Sovereigntism (Puerto Rico)

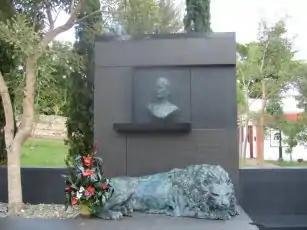
Rafael Cordero Santiago's grave

During the 1980s, the Bar Association of Puerto Rico determined that pre-existing compacts of association could be modified to fit the local needs. Within the PPD, senator Marco Antonio Rigau officially presented a free association proposal to the PPD's Government Board (Spanish: "Junta de Gobierno"), but (now governor) Hernández Colón dismissed the idea as one that contradicted the postures of his administration and stated that free association was only supported by a few "liberal quills" within the PPD and presented his own initiative excluding sovereignty as an element. Despite representing one of the earliest confrontations between the factions of the party and that the conservatives held most positions of influence, the ongoing faction skirmishes concluded with a new definition of "Commonwealth" being adopted by the General Council due to the initiative of liberal Carlos Vizcarrondo, stating that any future development would be "non colonial and non territorial".